Economy of Vatican City

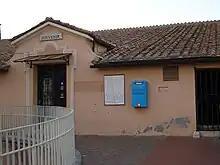
A souvenir shop on the roof of St. Peter's Basilica

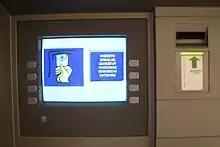
An ATM in Vatican City with Latin instructions

The economy of Vatican City is mainly supported financially by the sale of stamps, coins, medals, and tourist mementos as well as fees for admission to museums and publication sales. Vatican City employed 4,822 people in 2016.